De Toppers

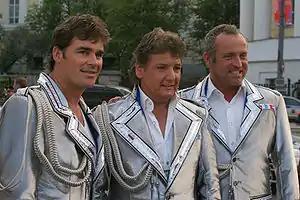
Jeroen van der Boom, René Froger and Gordon Heuckeroth in 2009

De Toppers, also known internationally as The Toppers, is a Dutch supergroup, consisting of René Froger, Gerard Joling, Jeroen van der Boom and Jan Smit. Gordon Heuckeroth, one of the founding members, left the group in 2011. The group has performed a series of concerts every year since 2005 in the Johan Cruyff Arena. Their repertoire consists mainly of a mix of covers and original material. "Toppers in Concert", with more than 40 sold-out shows, is the longest running concert series in the Benelux. In 2008, the Toppers were selected to represent the Netherlands in the Eurovision Song Contest 2009 held in Moscow, Russia, with the song "Shine". They failed to qualify for the final.